Beltrami–Klein model

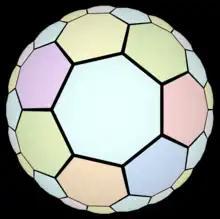
Partial {7,3} hyperbolic tiling of the hyperboloid as seen in Beltrami-Klein perspective.

The hyperboloid model is a model of hyperbolic geometry within -dimensional Minkowski space. The Minkowski inner product is given by